Kit Armstrong

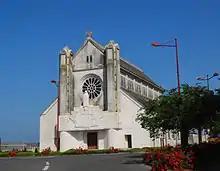
Armstrong's concert hall, the Church of Sainte-Thérèse-de-l'Enfant-Jésus, Hirson, France

The Schleswig-Holstein Musik Festival awarded Armstrong the 2010 Leonard Bernstein Award. In 2011 he received the from the . The announced Kit Armstrong as WEMAG-Soloist prizewinner in 2014. Kit Armstrong was the festival's 2018 "prizewinner in residence", featuring in 24 concerts throughout the summer of 2018. Kit Armstrong was named holder of the Beethoven Ring in 2018.